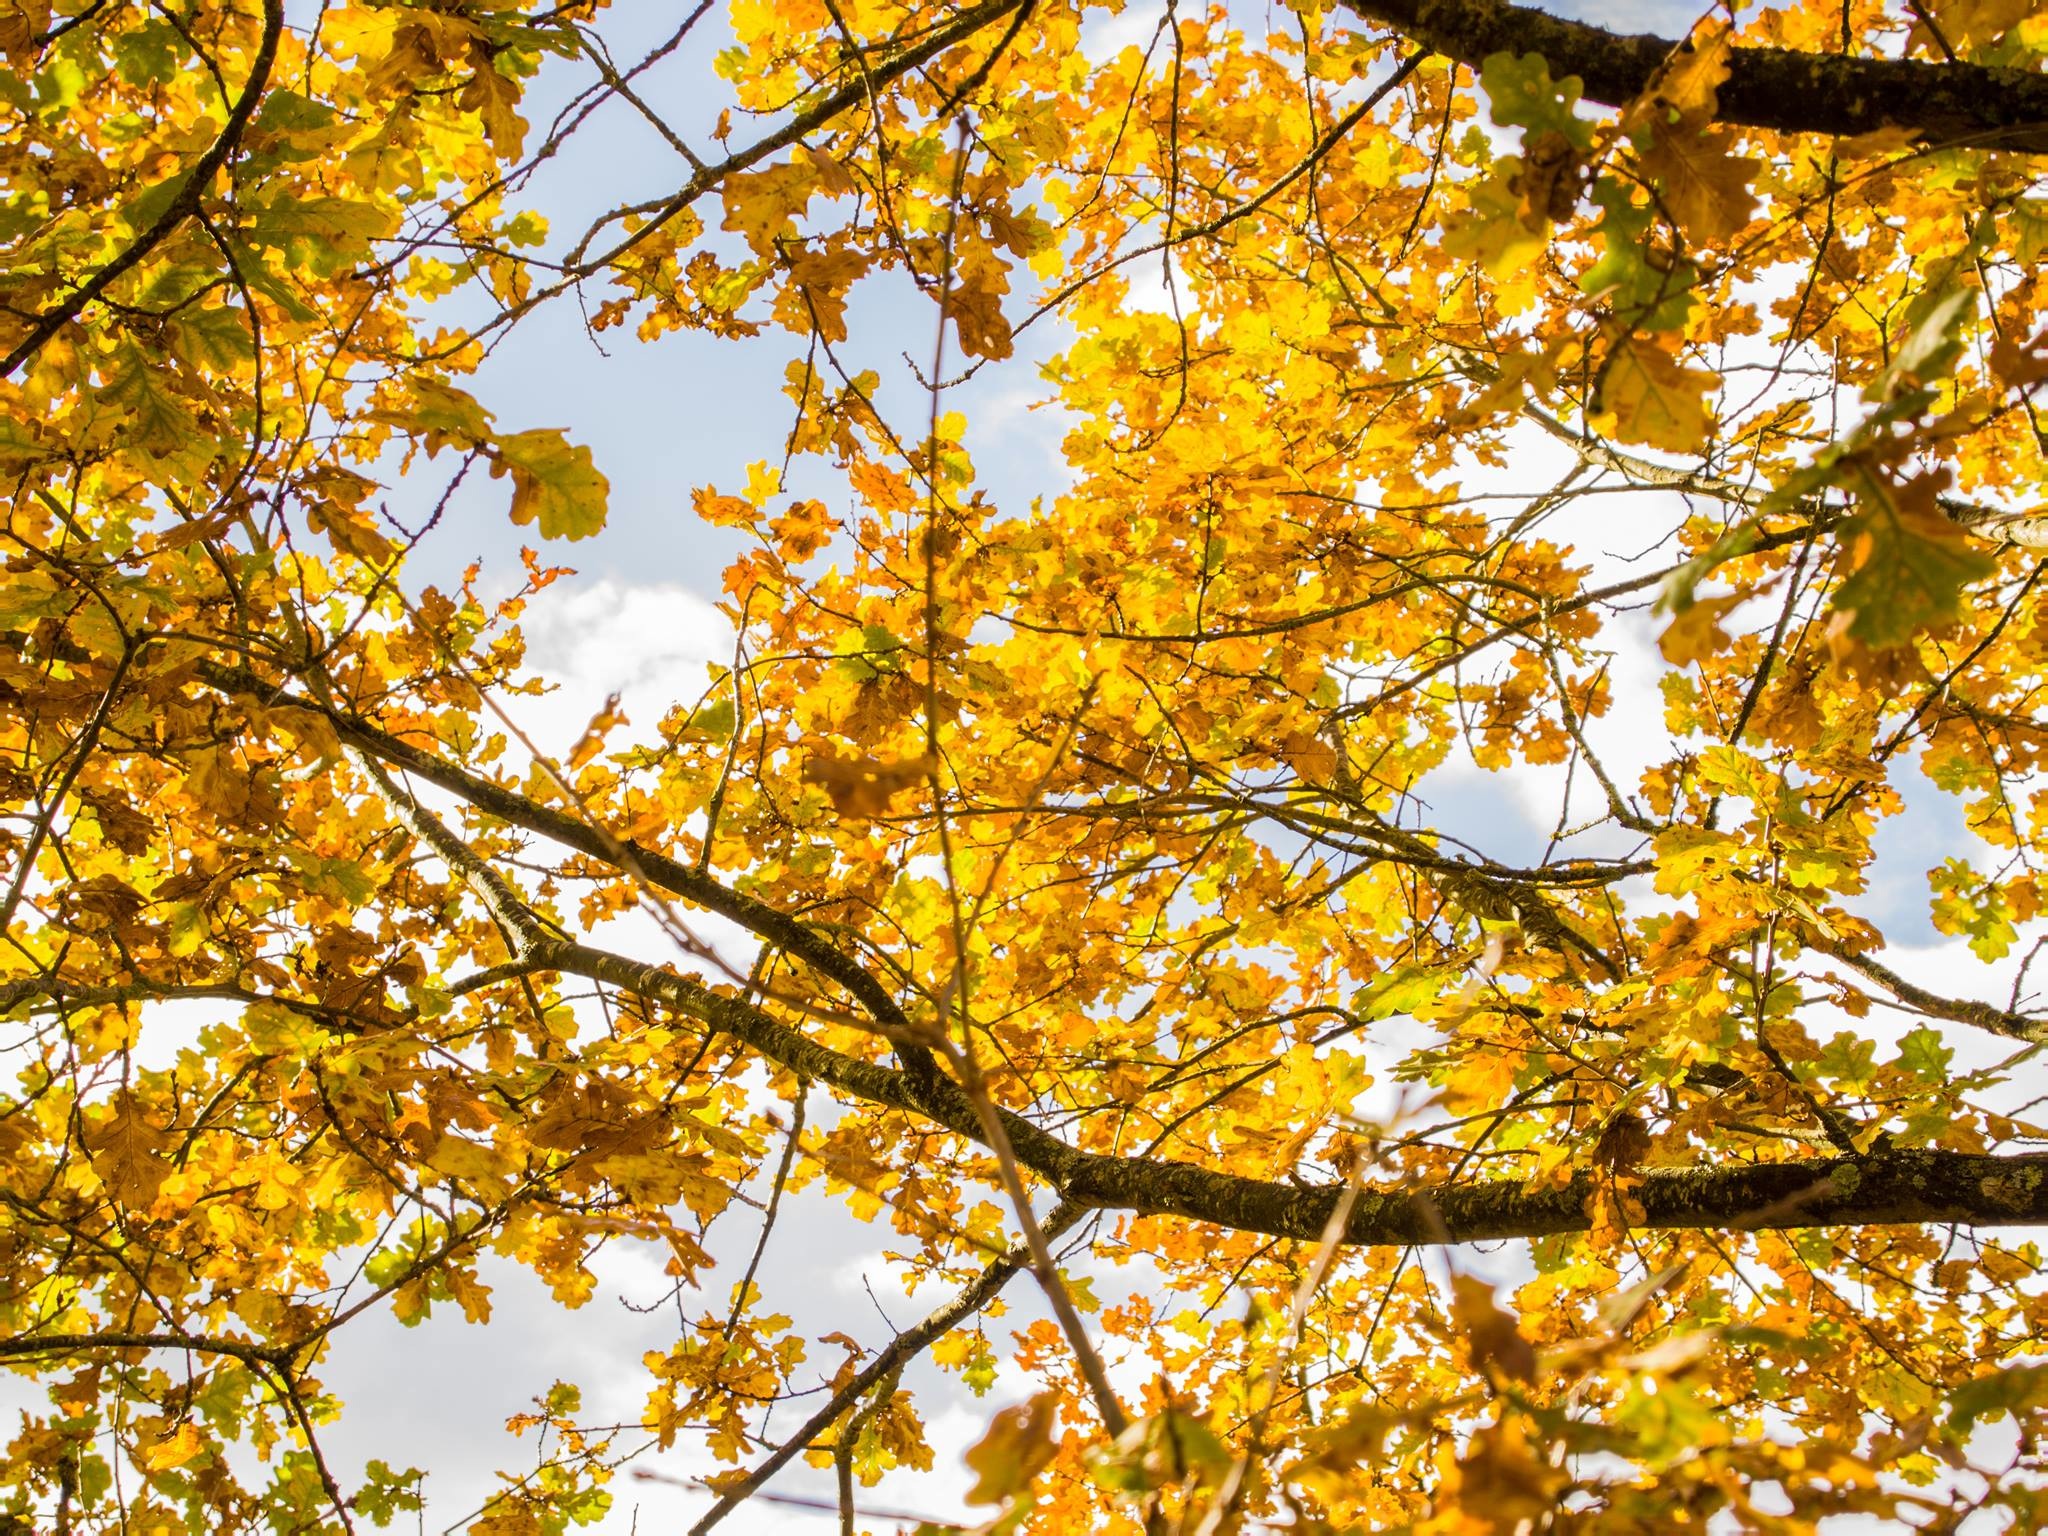
tree, branch, plant, sunlight, leaf, autumn, yellow, season, maple tree, deciduous, flowering plant, maidenhair tree, woody plant, land plant